History of the Assyrians

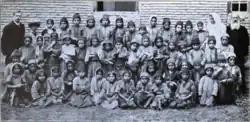
Group of Assyrian refugee girls, presumably originally from Hakkari, 1915–1918

The period of freedom experienced by the Assyrians and other Christians came to an end when the Ilkhan Ghazan (1295–1304) converted to Islam in 1295 and as one of his first acts as ruler ordered that all Buddhist temples, Jewish synagogues and Christian churches in his domain were to be destroyed. After the Muslims under his rule were inspired by the decree to direct violence towards the Christians, Ghazan intervened and somewhat reduced the severity of his decree, but some violence continued throughout his reign. The situation for the Assyrians and other Christians deteriorated even further under Ghazan's brother and successor, Öljaitü (1304–1316). In 1310, the Assyrians and other Christians of Erbil (ancient Arbela) tried to escape persecution and captured the city's citadel. Despite the efforts of the Patriarch of the East, Yahballaha III, to calm the situation down, the insurrection was violently suppressed by the Kurds and the local Mongol governor, who captured the citadel on 1 July 1310 and massacred all the defenders, as well as all of the Christian inhabitants of the lower town in the city. Though the governor had been ordered not to attack the Christians, he suffered no repercussions for doing so and was hailed as a hero by the Muslims of the empire. After twenty years of persecution under Ghazan and Öljaitü, the internal structure and hierarchy of the Church of the East had been more or less destroyed and most of its church buildings were gone. The final general gathering of leaders of the church in Iran took place at a synod in 1318.